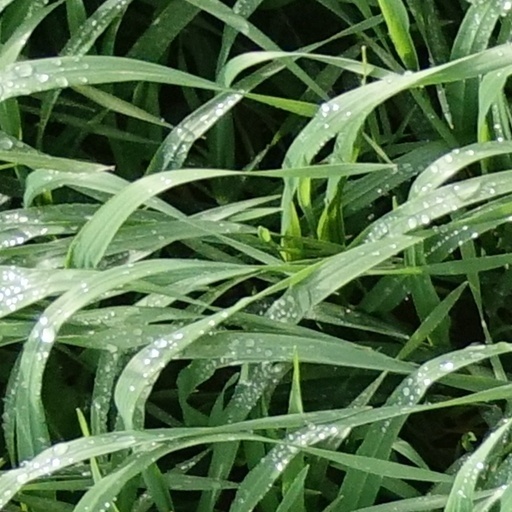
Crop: wheat